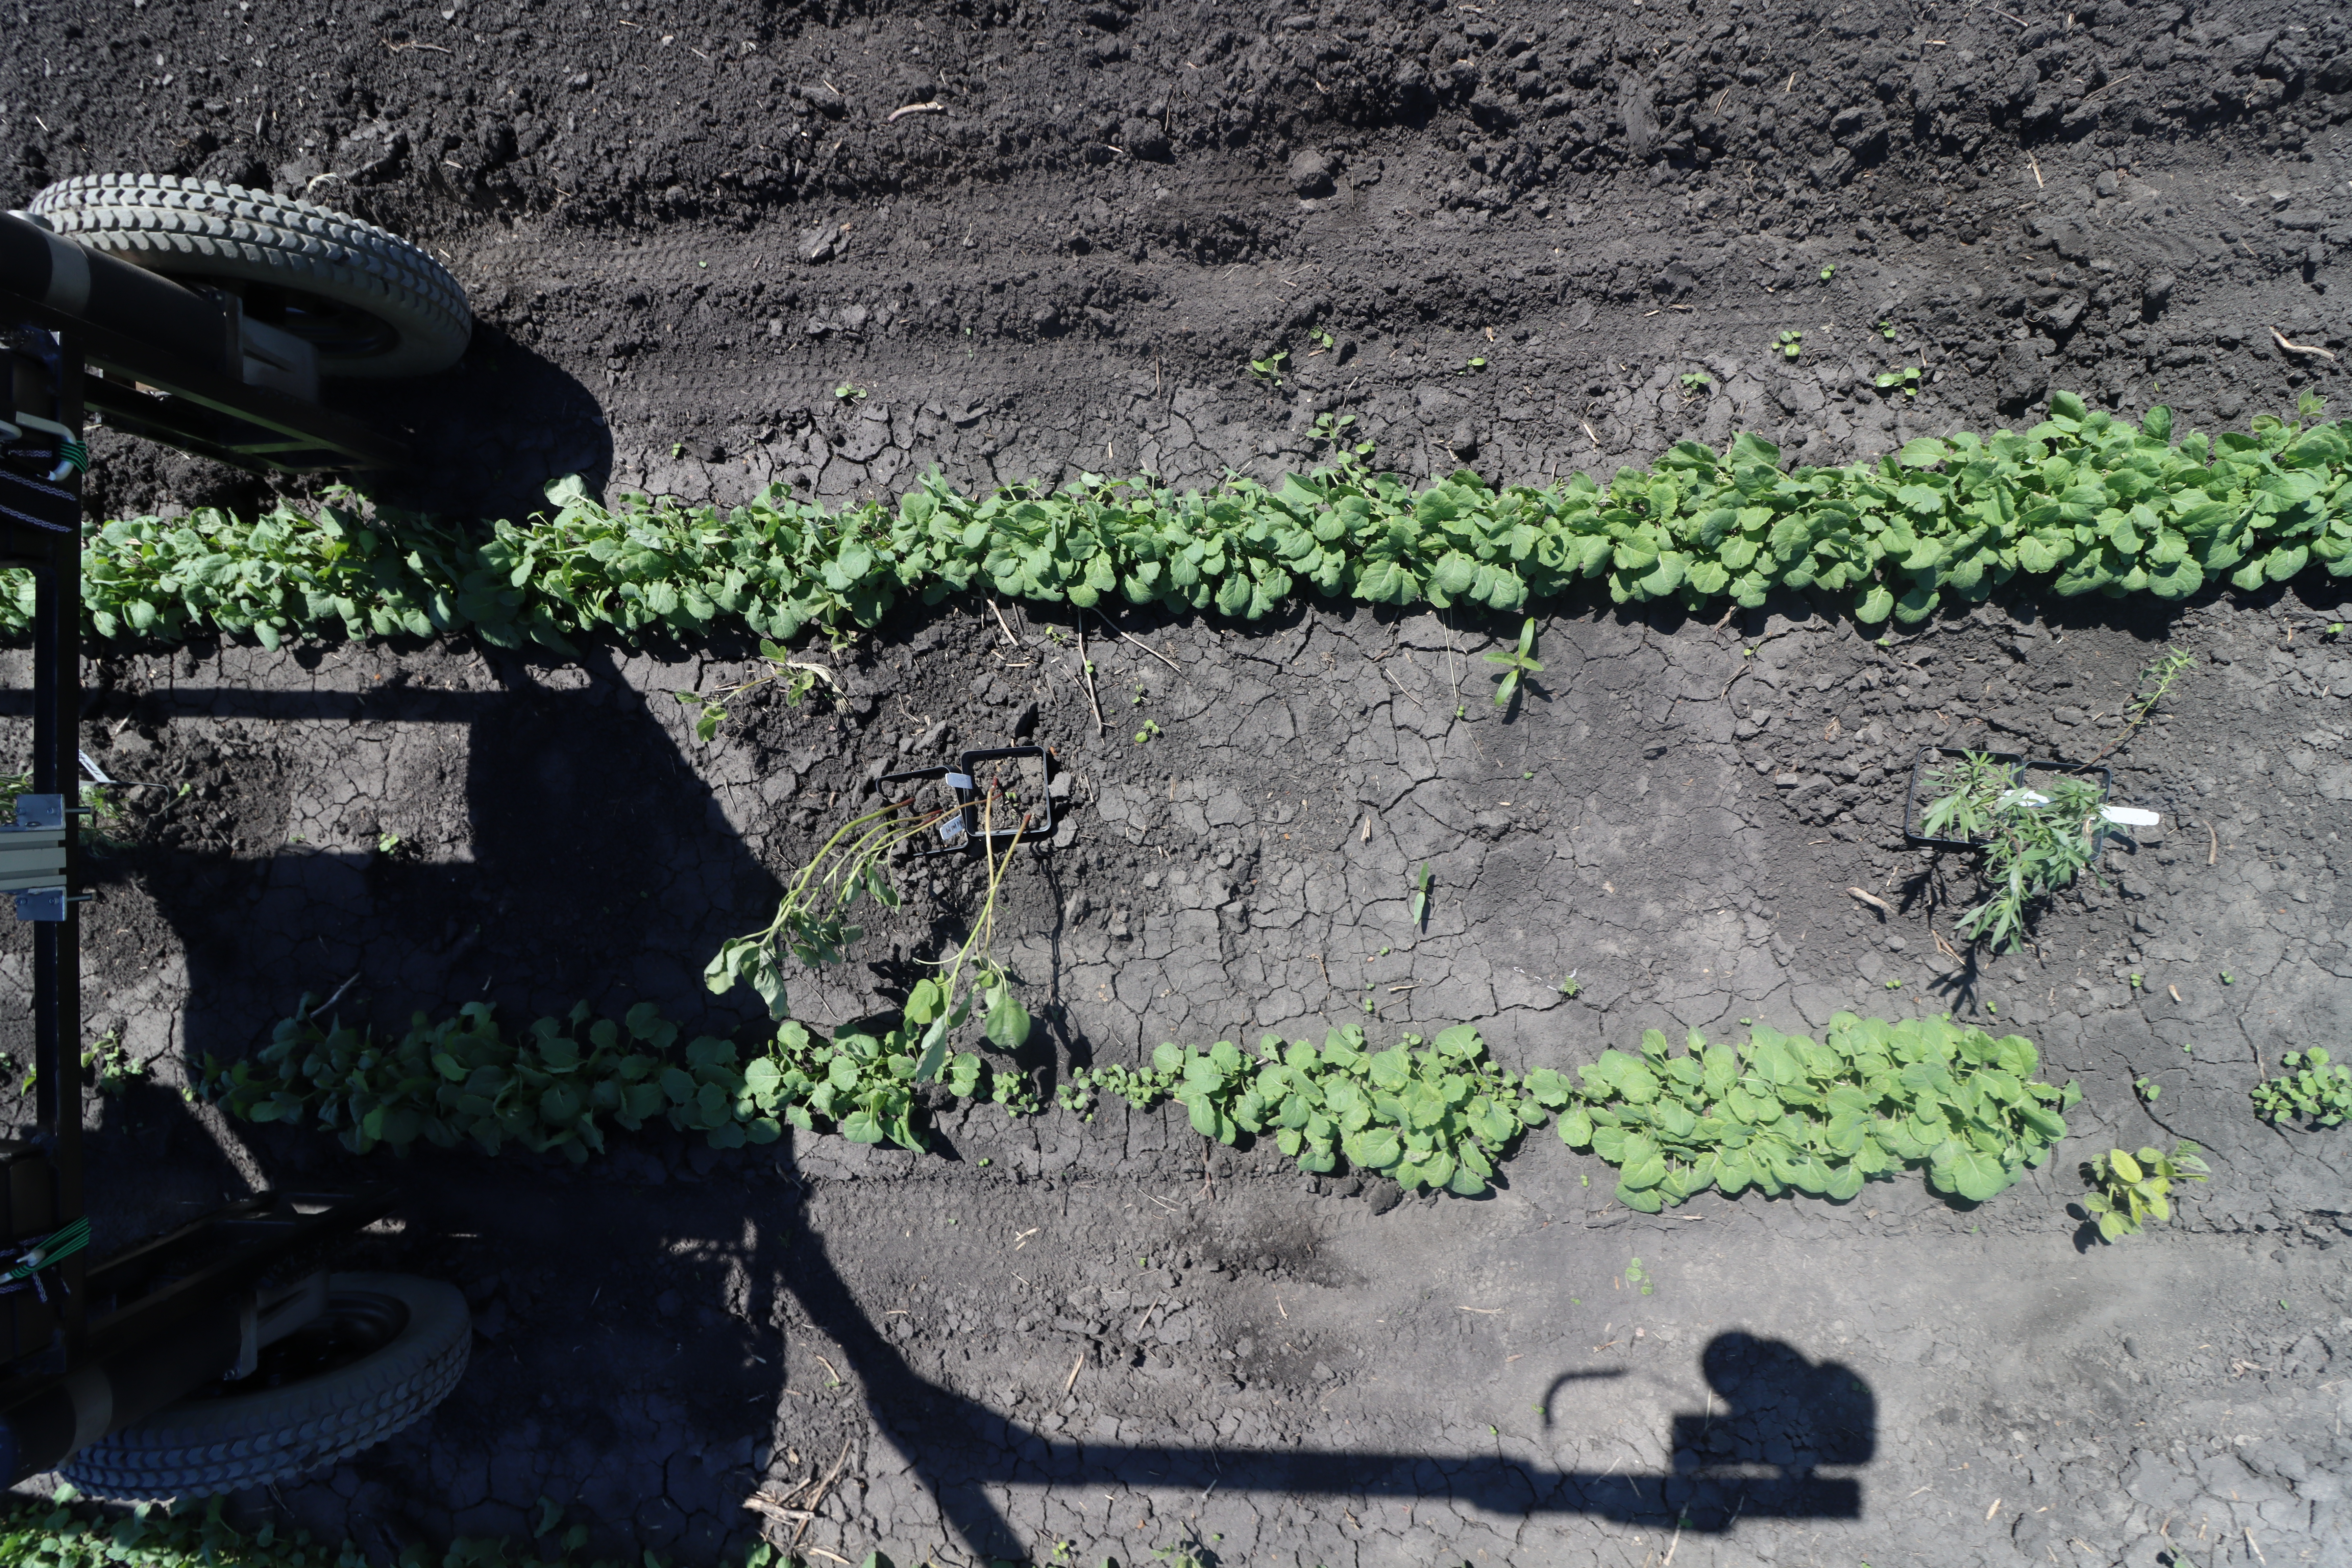
Crop: Canola
Objects: Canola, Canola, Canola, Canola, Canola, Canola, Canola, Canola, Canola, Canola, Canola, Canola, Canola, Canola, Canola, Canola, Canola, Redroot Pigweed, Redroot Pigweed, Kochia, Kochia, Canola, Canola, Canola, Canola, Canola, Canola